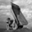
Label: truck